Aleksandra Gintrowska

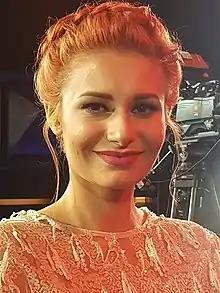
Gintrowska, 2017

Aleksandra Gintrowska (born March 28, 1991) is a Polish singer and actress also appearing under the pseudonym O.L.A. which translates as ""the heart of the word POLAND"."